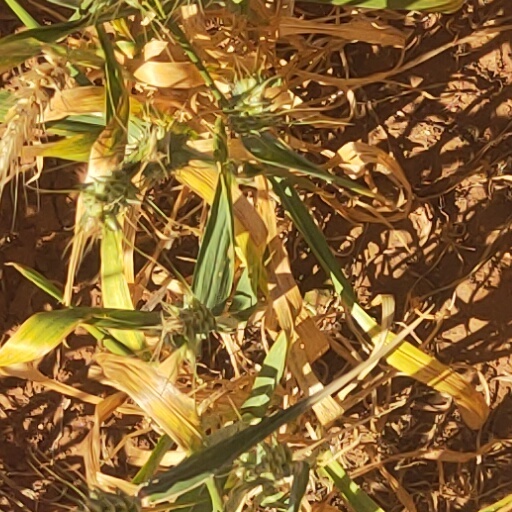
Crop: wheat